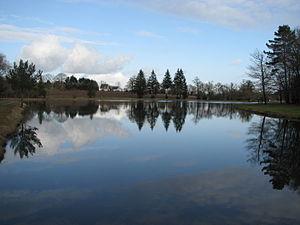
Étang aux biches à Trédion (Morbihan)
Trédion [tʁedjɔ̃] est une commune française, située dans le département du Morbihan en région Bretagne.